Golden Gate Girls

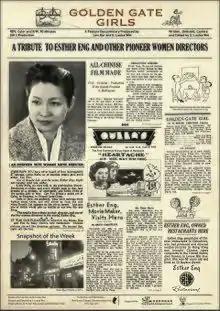
Poster of the 2013 documentary

Golden Gate Girls is a 2013 documentary film focusing on the life and works of Esther Eng (1914-1970), once honored as the first woman director of Southern China. She crossed boundaries of both gender and culture by making Cantonese language films for Chinese audiences during and after WWII. She was in fact the only woman directing feature-length films in America after Dorothy Arzner’s retirement in 1943 and before Ida Lupino began directing in 1949. After her film career, she pioneered in establishing fine dining Chinese Restaurants in New York City. She left her mark in both the Chinese and English press enabling director S. Louisa Wei to recover some of her lost stories. Clips from her two extant films, stills from her eight other motion pictures, photos from her six albums, newsreels of San Francisco as she saw them, as well as hundreds of archival images are collected to present her life and work.